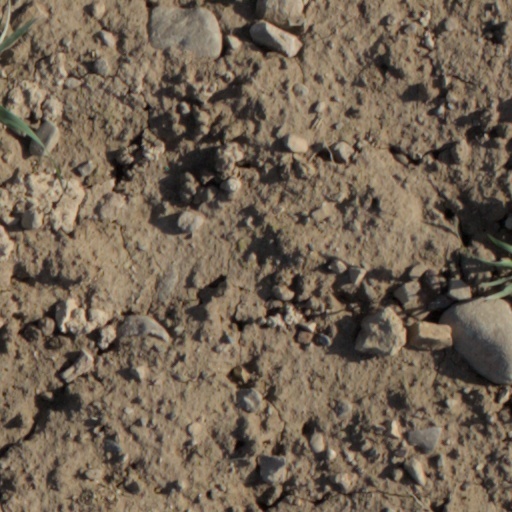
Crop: wheat